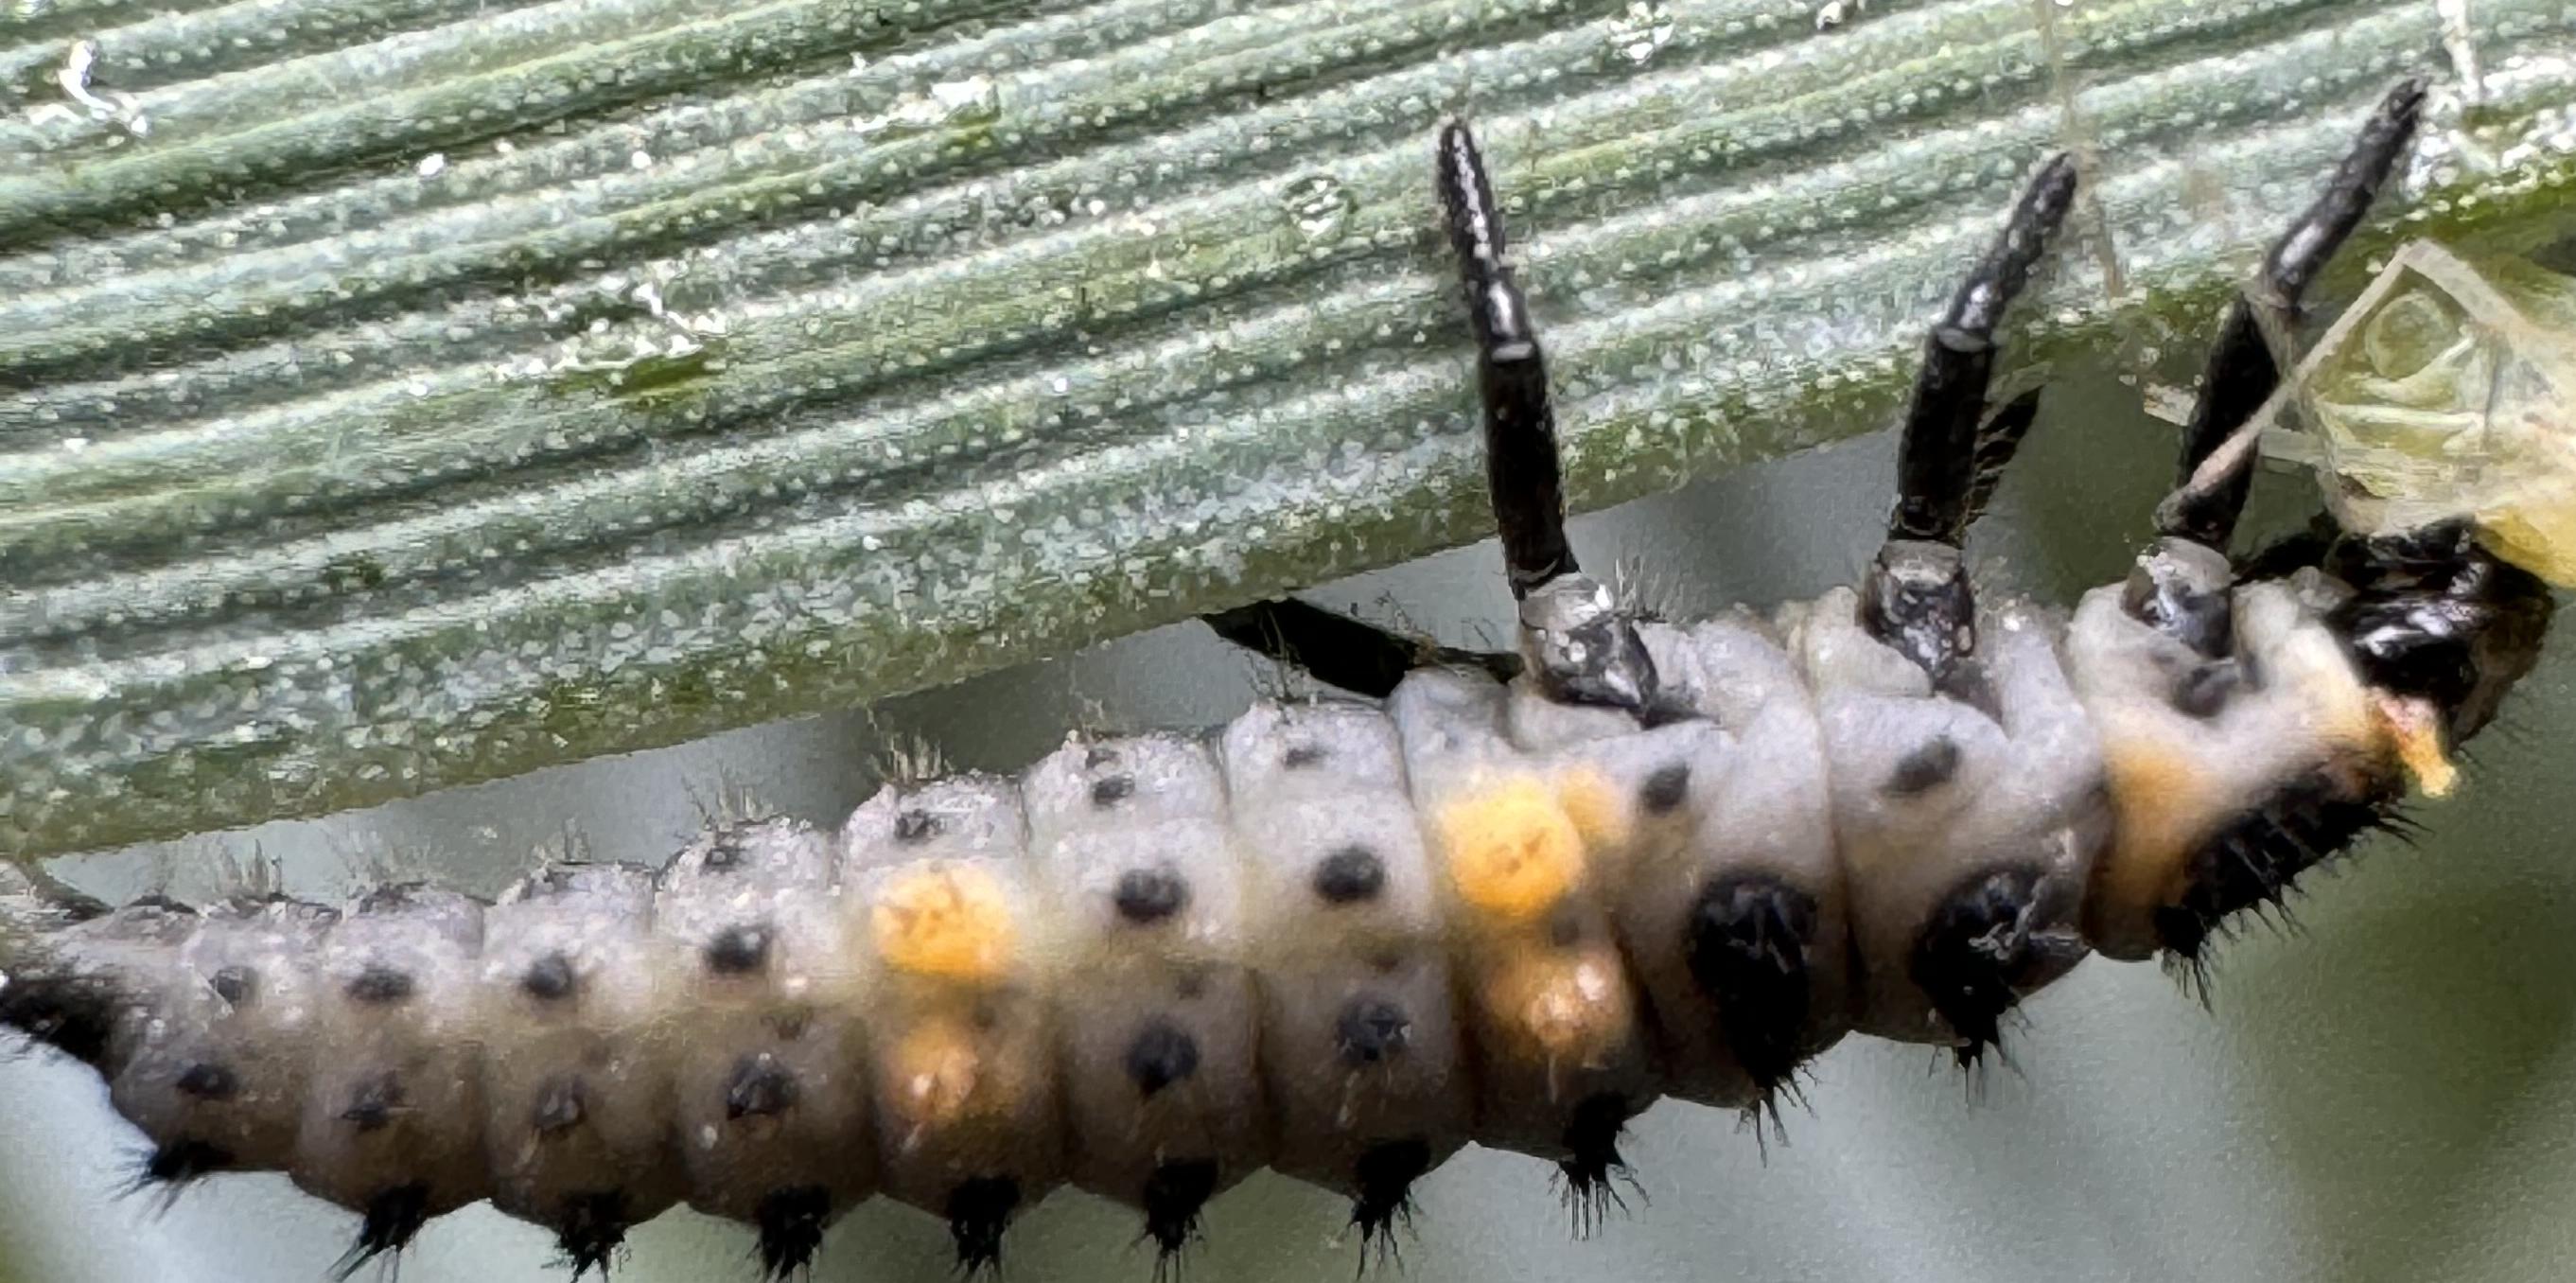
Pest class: predators